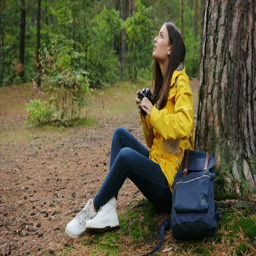
young woman hiker sitting at the tree and taking photos of the forest around on the vintage camera .